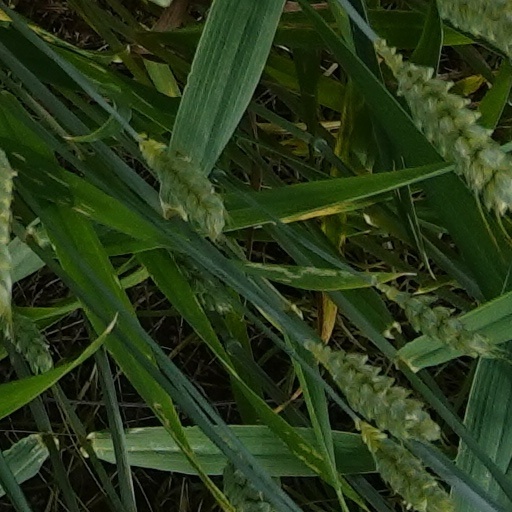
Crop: wheat